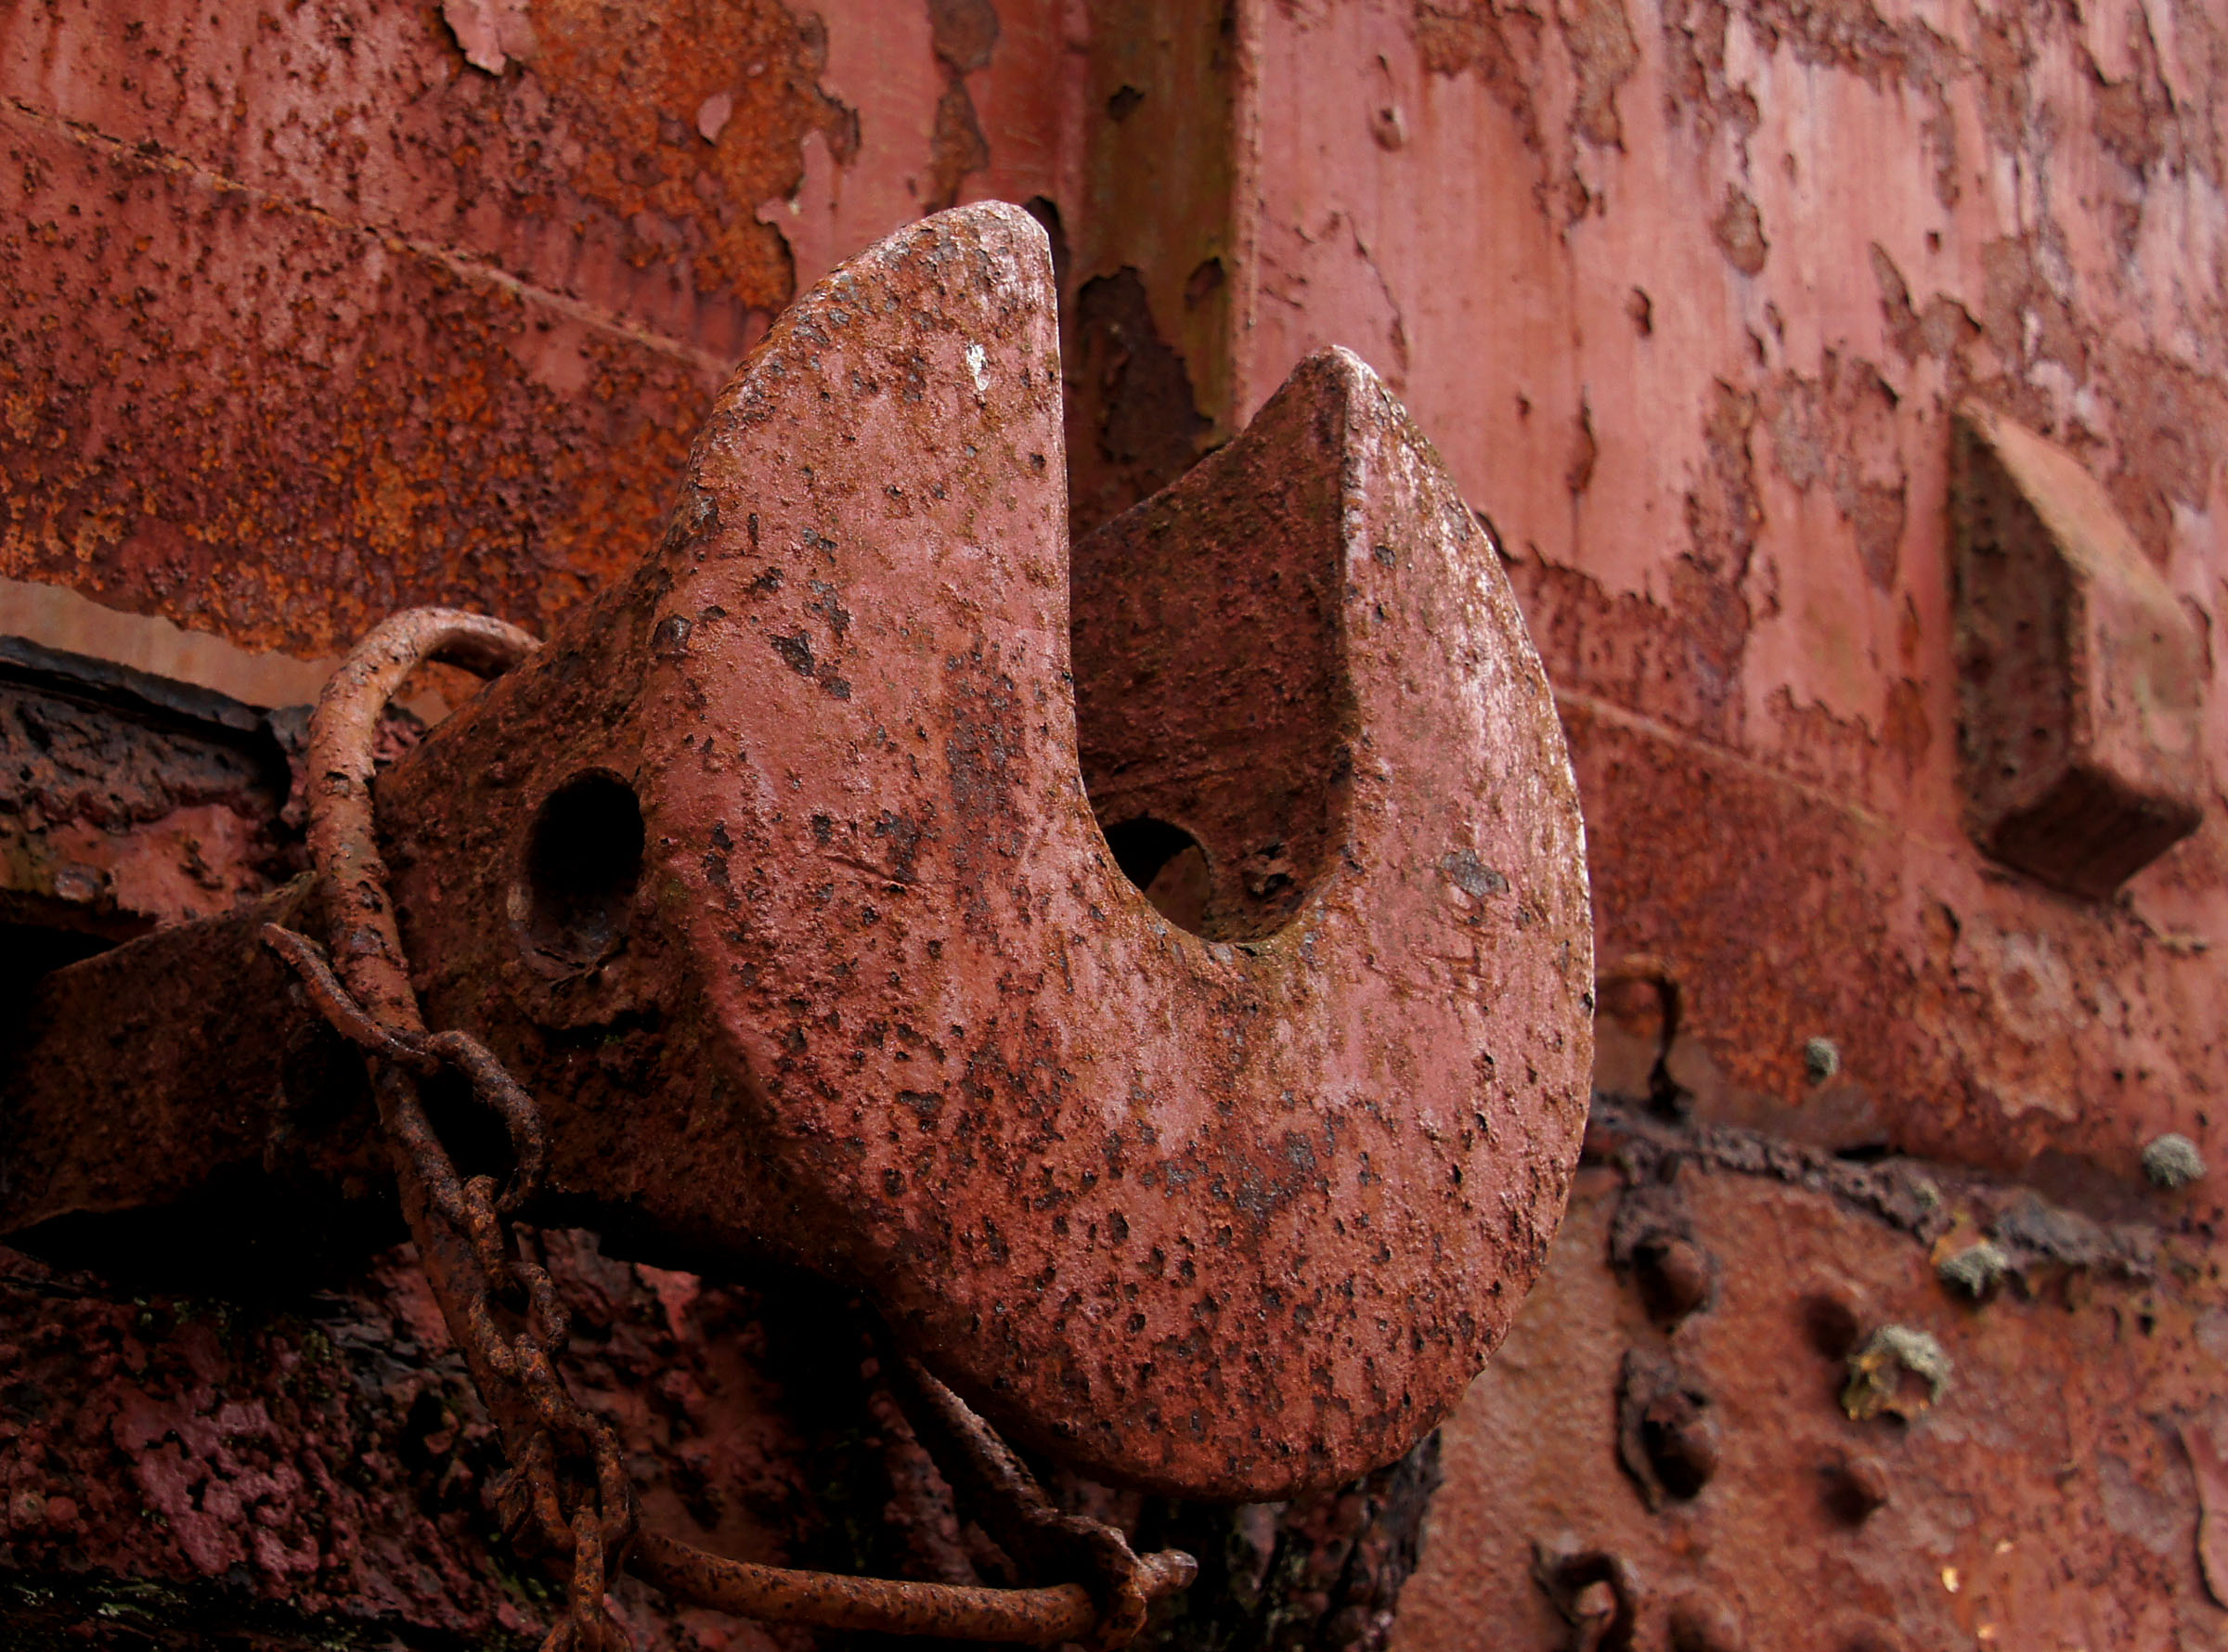
rock, wall, formation, rust, soil, brick, material, temple, ruins, trains, carving, railways, oldiron, coupler, ancient history